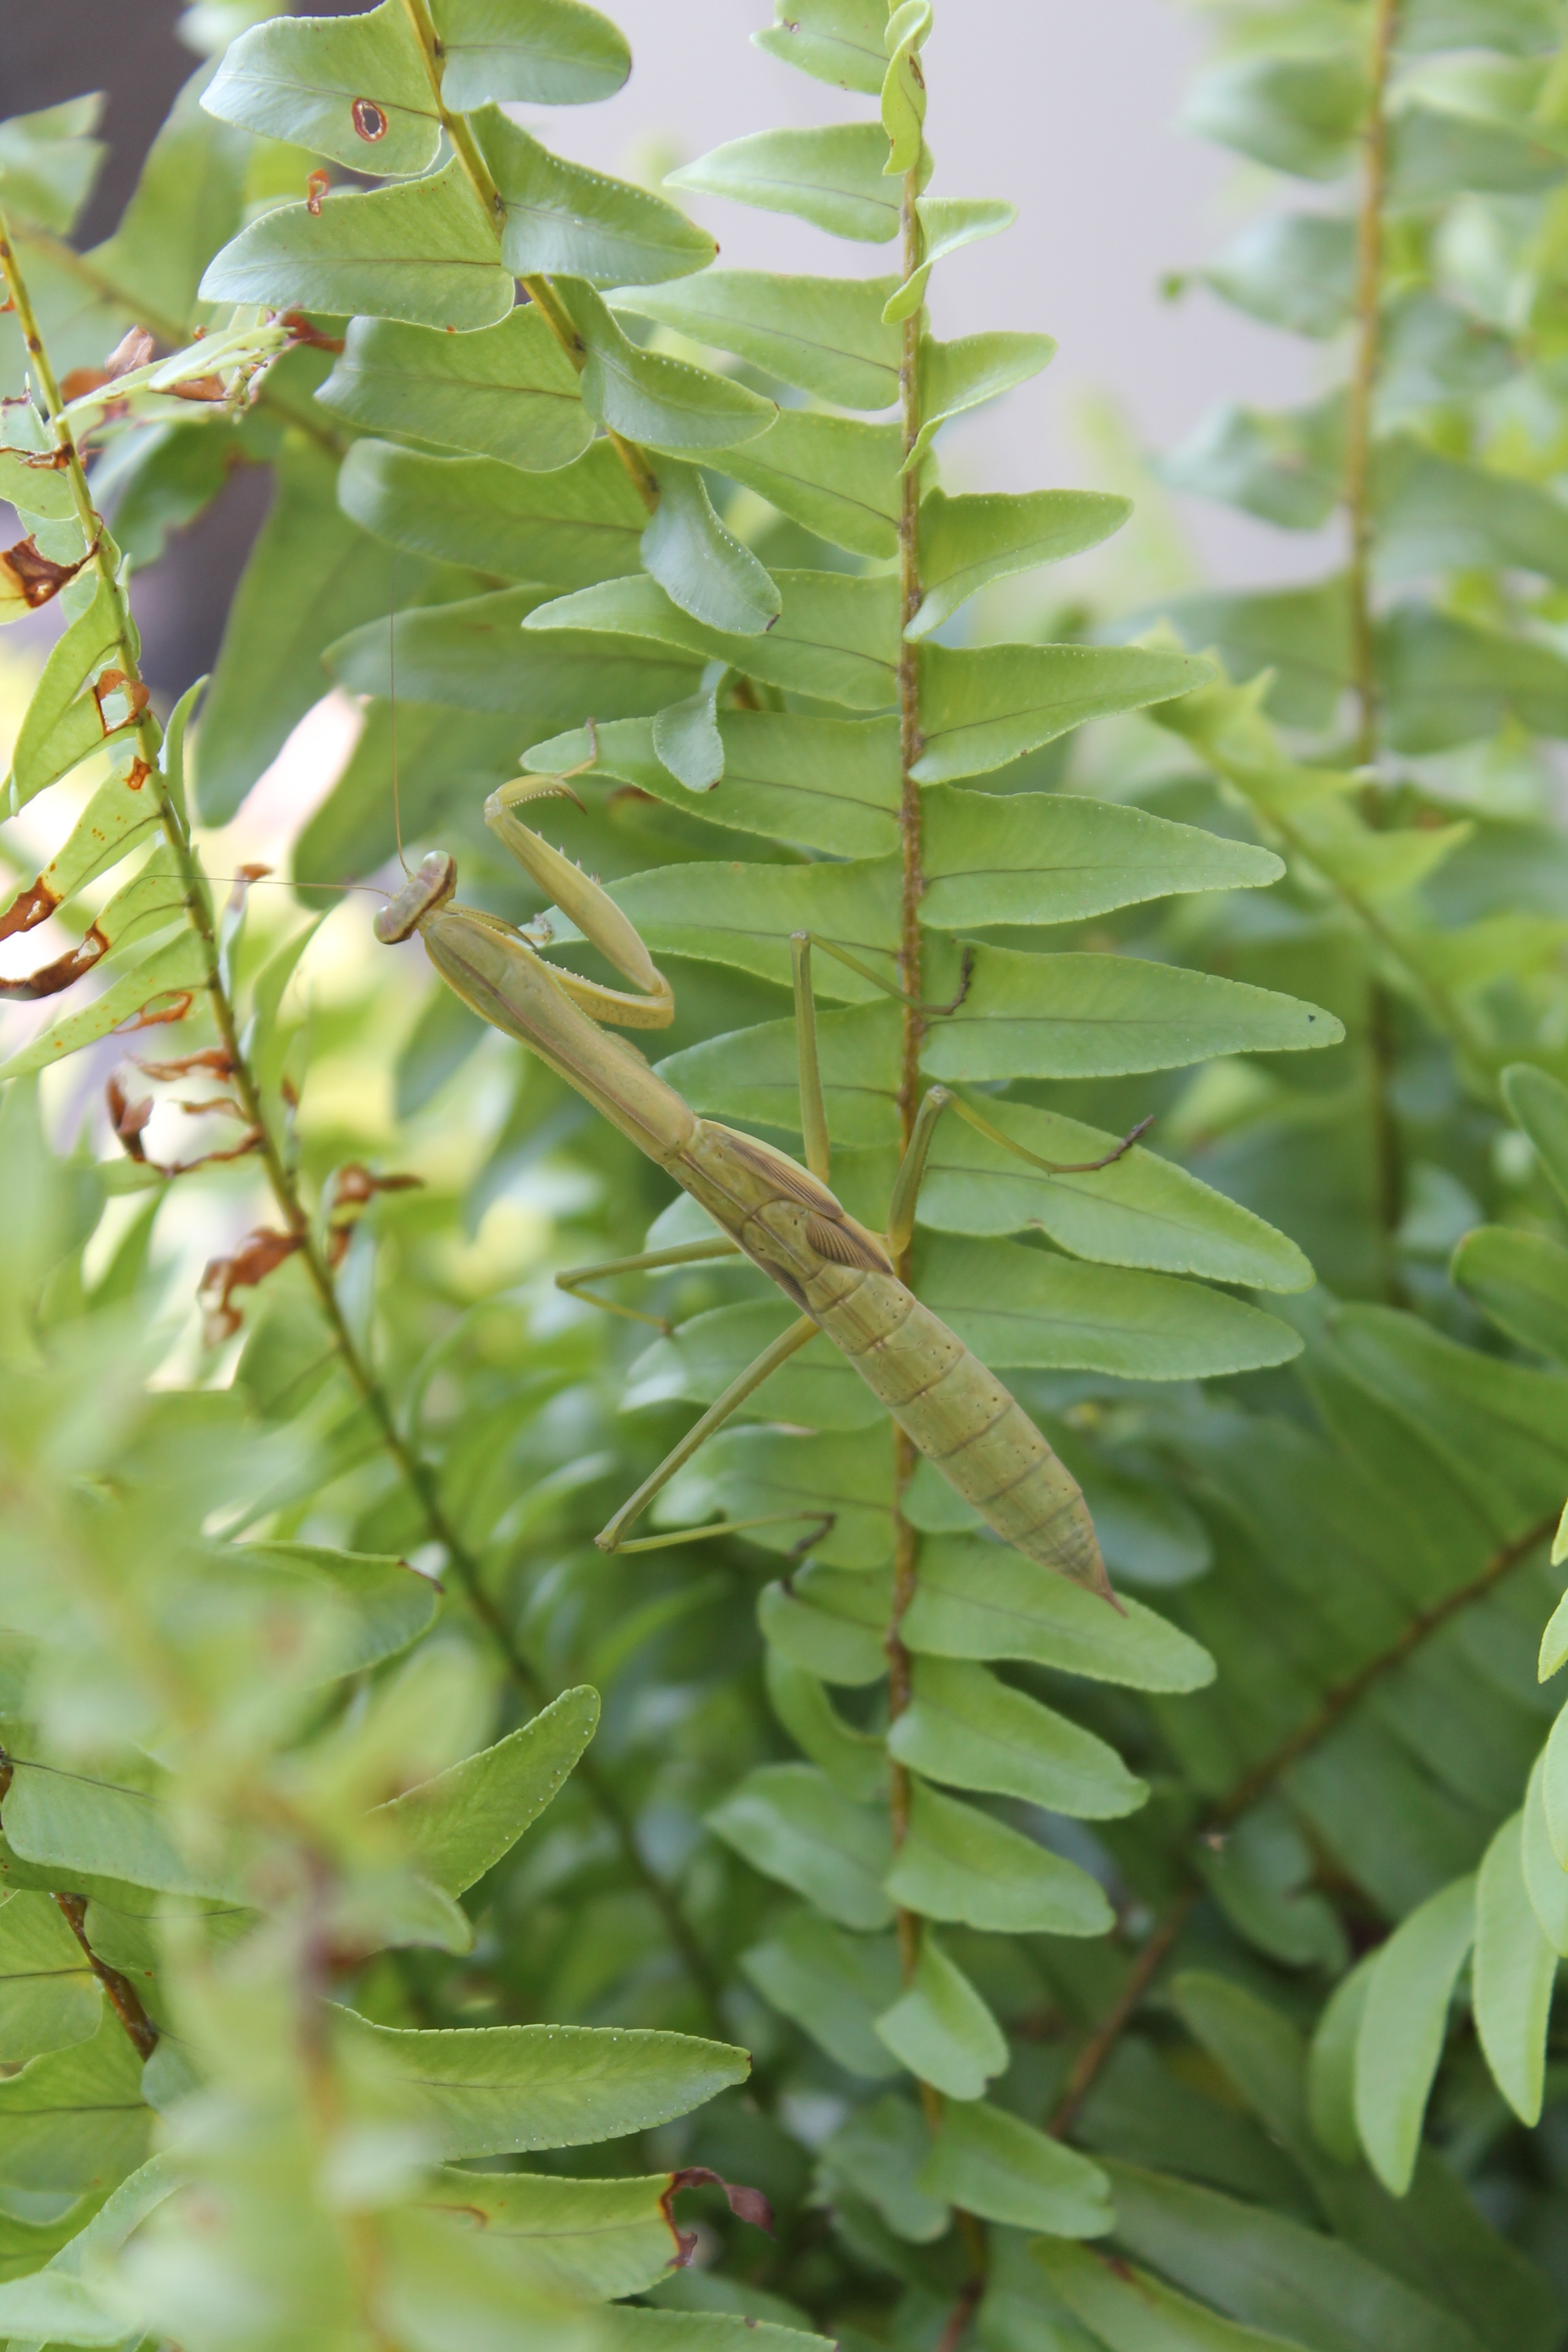
tree, nature, branch, plant, leaf, flower, wild, green, insect, bug, botany, flora, fern, camouflage, shrub, mantis, flowering plant, pray mantis, plant stem, woody plant, land plant, ferns and horsetails